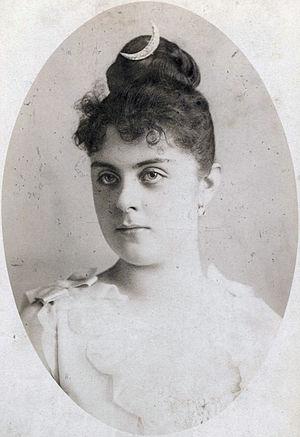
Le drame de Mayerling est un événement qui se déroule le 30 janvier 1889 : l'archiduc héritier d'Autriche Rodolphe, fils de l'empereur François-Joseph Iᵉʳ d'Autriche et de l'impératrice Élisabeth, dite « Sissi », est retrouvé mort en compagnie de sa maîtresse, la baronne Marie Vetsera, une fille mineure, dans son pavillon de chasse de Mayerling. Leur suicide ne fait aucun doute, mais, étant donné le caractère scandaleux d'une telle fin, le gouvernement et l'empereur tentèrent de le cacher, ce qui a donné naissance à toute une littérature romantique, périodiquement alimentée par des « révélations ».